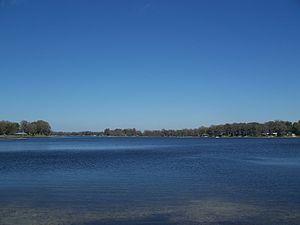
Le lac Tsala Apopka dont la superficie atteint près de 7 700 ha, est un lac naturel situé dans le comté de Citrus en Floride. Il est composé de marécages peu profonds et couverts de végétation ainsi que d'étendues d'eau ouverte, dont les principales sont Floral City Pool, Inverness Pool et Hernando Pool. Elles sont séparées les unes des autres par des zones marécageuses et des installations de contrôle du niveau des eaux.